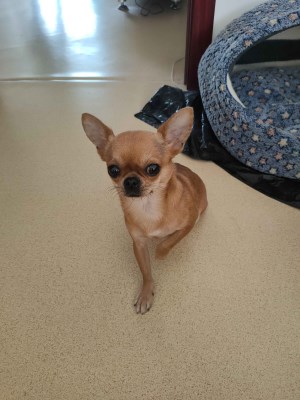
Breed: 420-n000124-Chihuahua